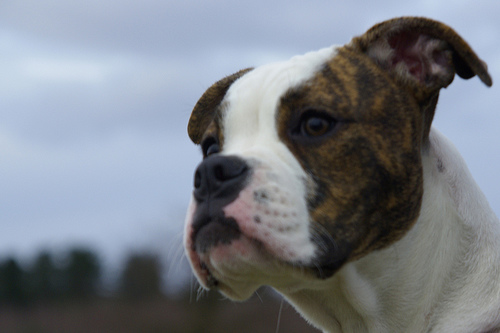
Animal: dog
Breed: american_bulldog